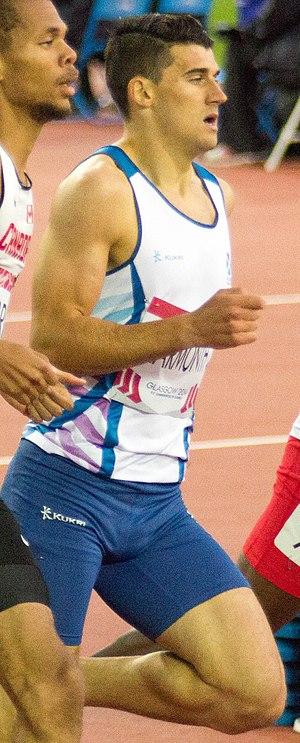
Guy Learmonth est un athlète britannique, spécialiste du 800 m.